Batman (1989 video game)

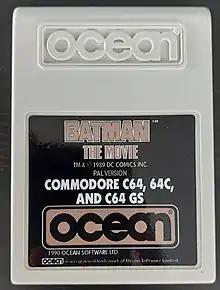
Cartridge game for the Commodore 64 of the game "Batman The Movie" developed by OCEAN.

Commodore UK reached an agreement with Ocean Software to bundle the game with Amiga 500 computers. Between October 1989 and September 1990, A500 machines were sold in the United Kingdom in Batman-themed boxes containing the game and "The NewZealand Story", as well as "F/A-18 Interceptor" and "Deluxe Paint II", both contributed by Electronic Arts. With an initial commission of 10,000 units, a total of 186,000 were sold at the end of the run, making it the most successful Amiga bundle ever sold by Commodore.